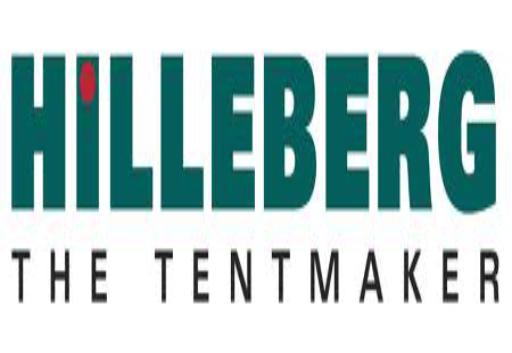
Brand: Hilleberg
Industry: Clothes